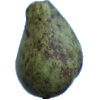
Label: pear_stone